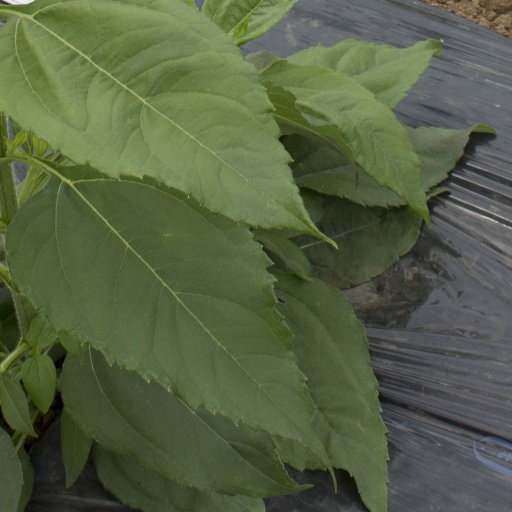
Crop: Jerusalem artichoke